List of flags of Montenegro

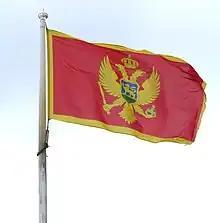
Flag of Montenegro above the Budva Citadel in Budva.

This is a list of flags used in Montenegro. For more information about the national flag, visit the article Flag of Montenegro.